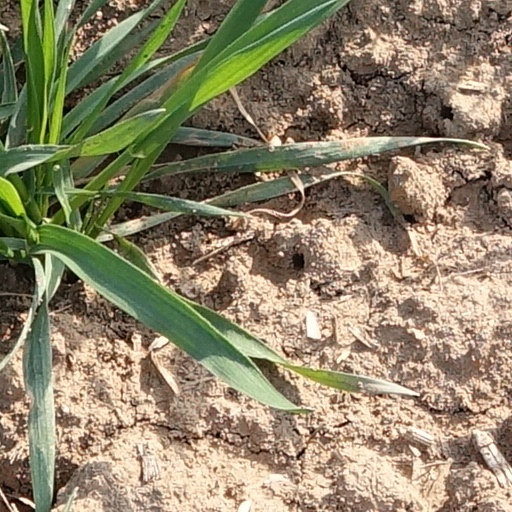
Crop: wheat